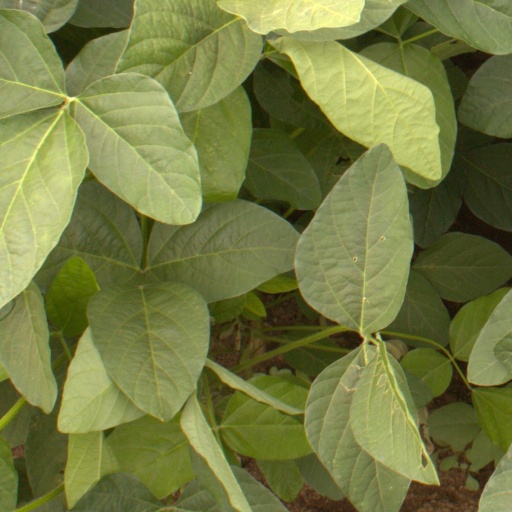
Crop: soybean